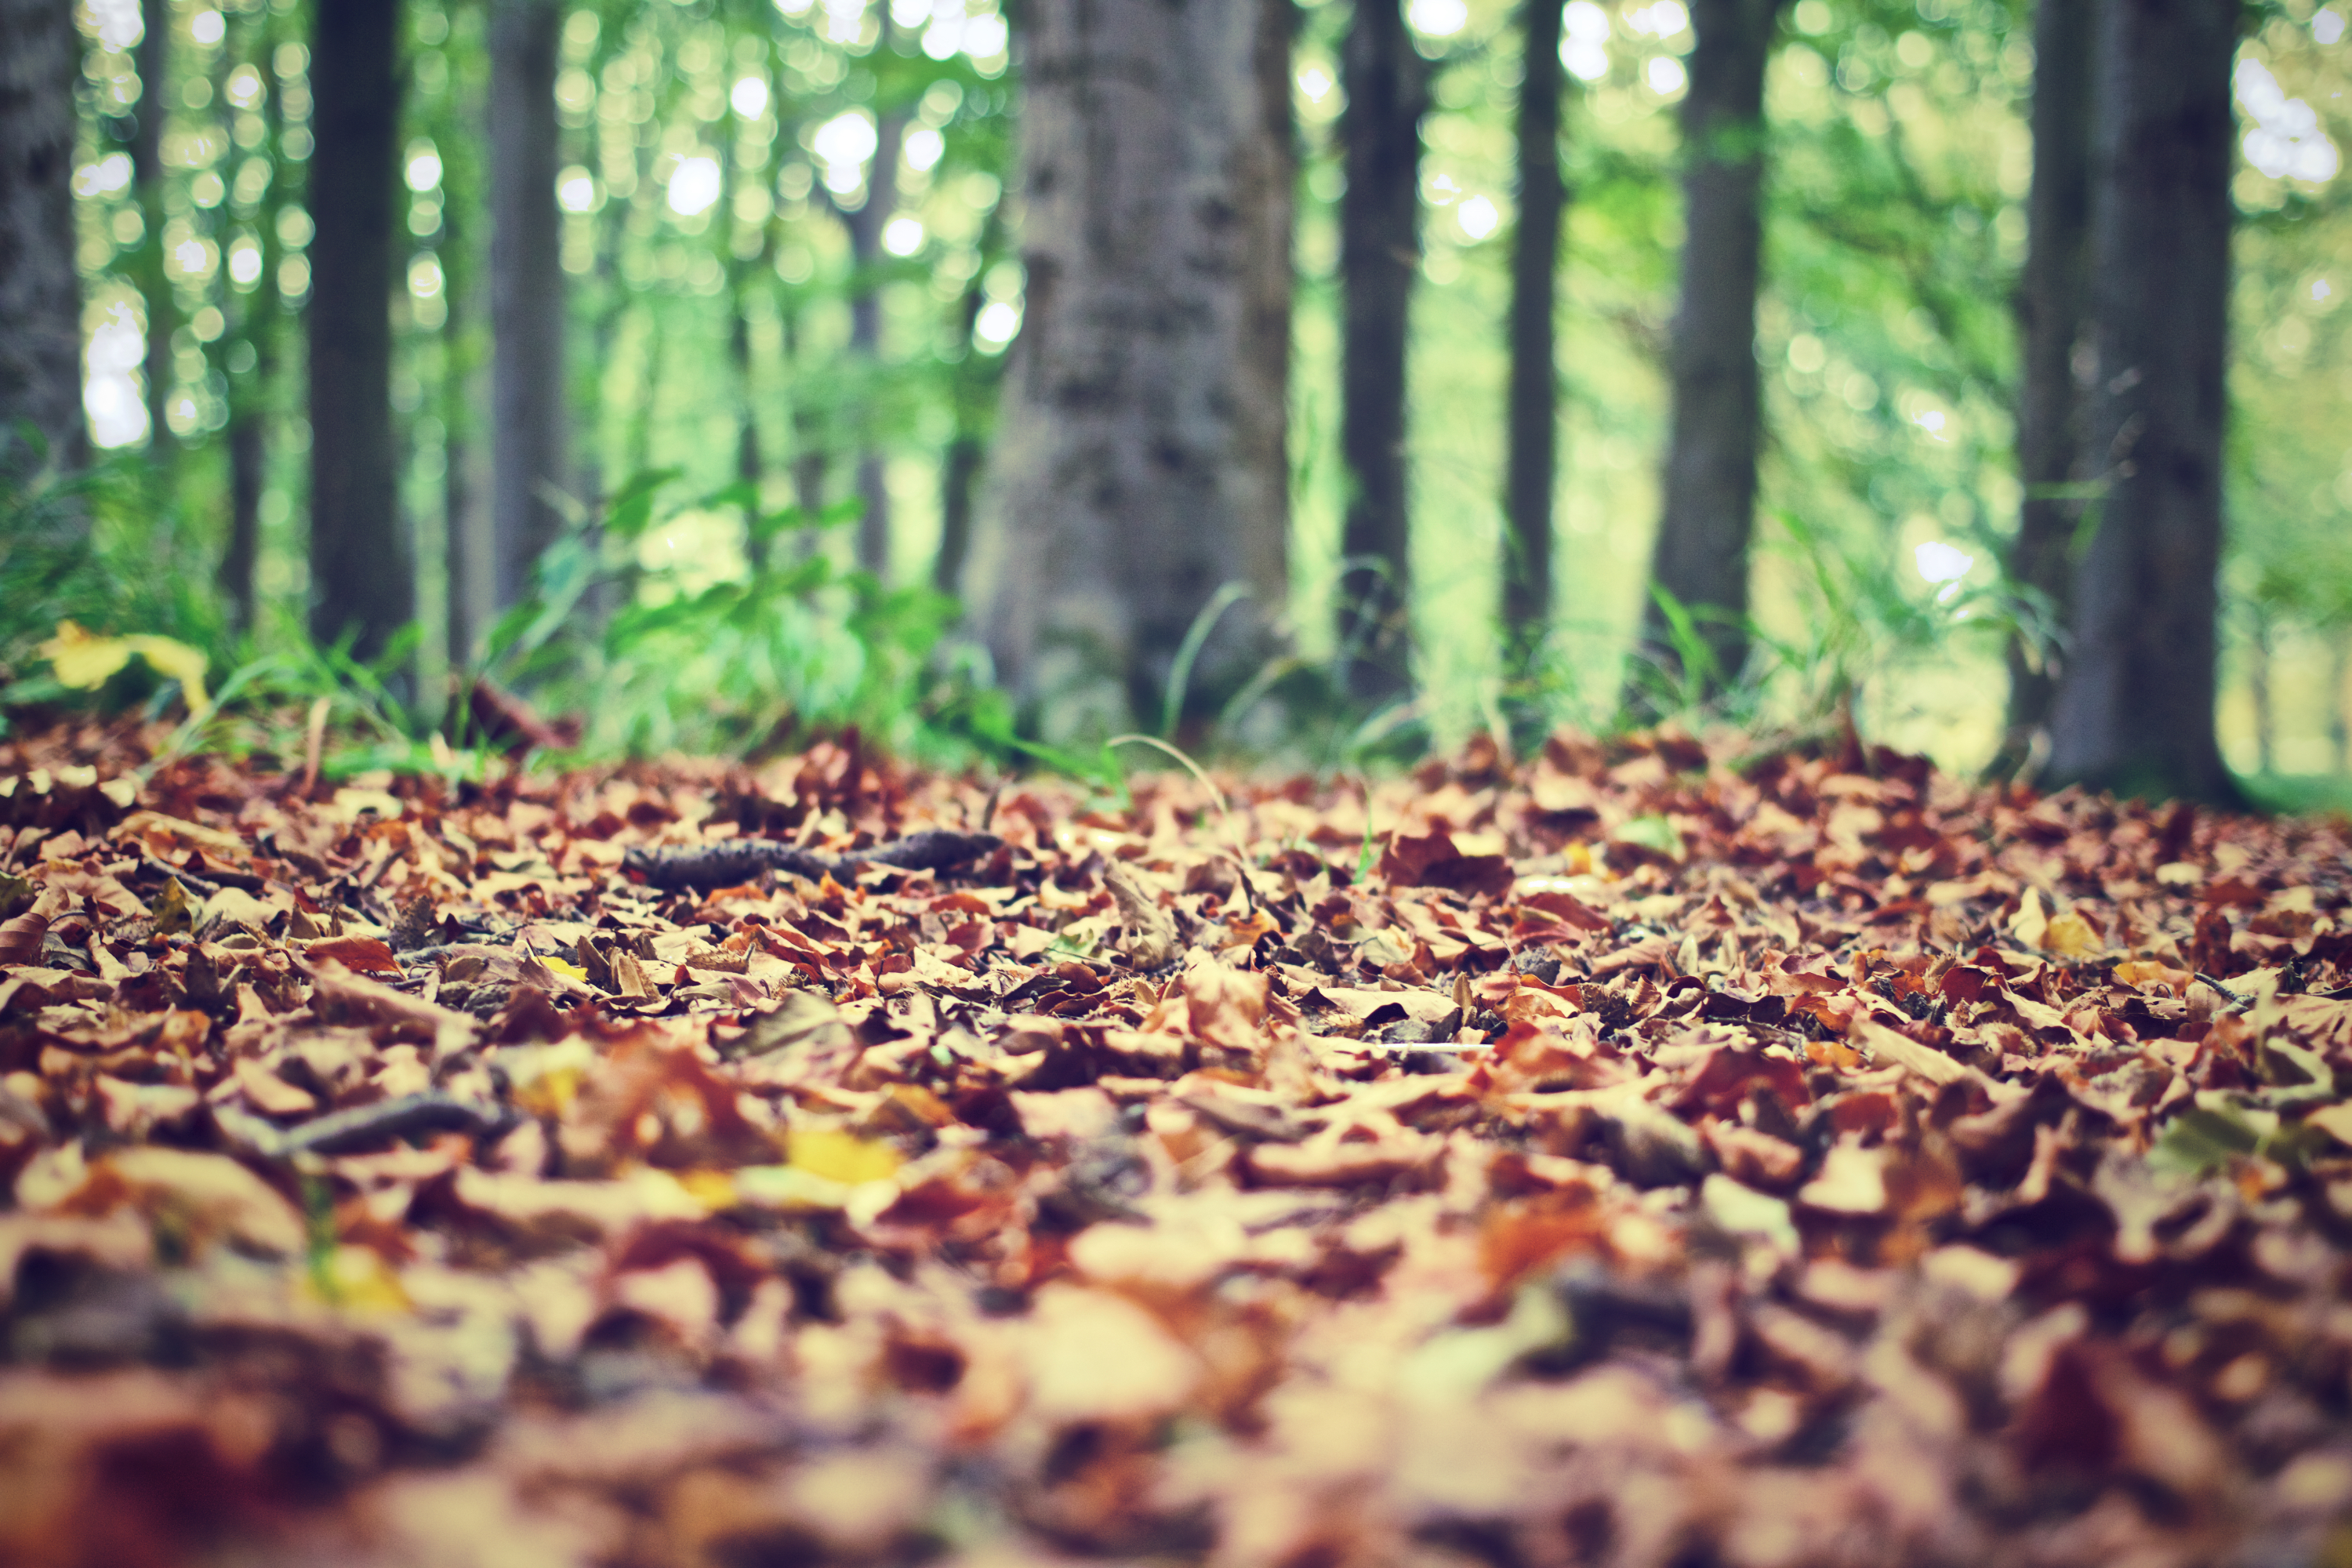
tree, nature, forest, grass, branch, plant, ground, sunlight, morning, leaf, fall, flower, foliage, autumn, soil, season, close up, leaves, deciduous, woodland, habitat, ecosystem, natural environment, woody plant